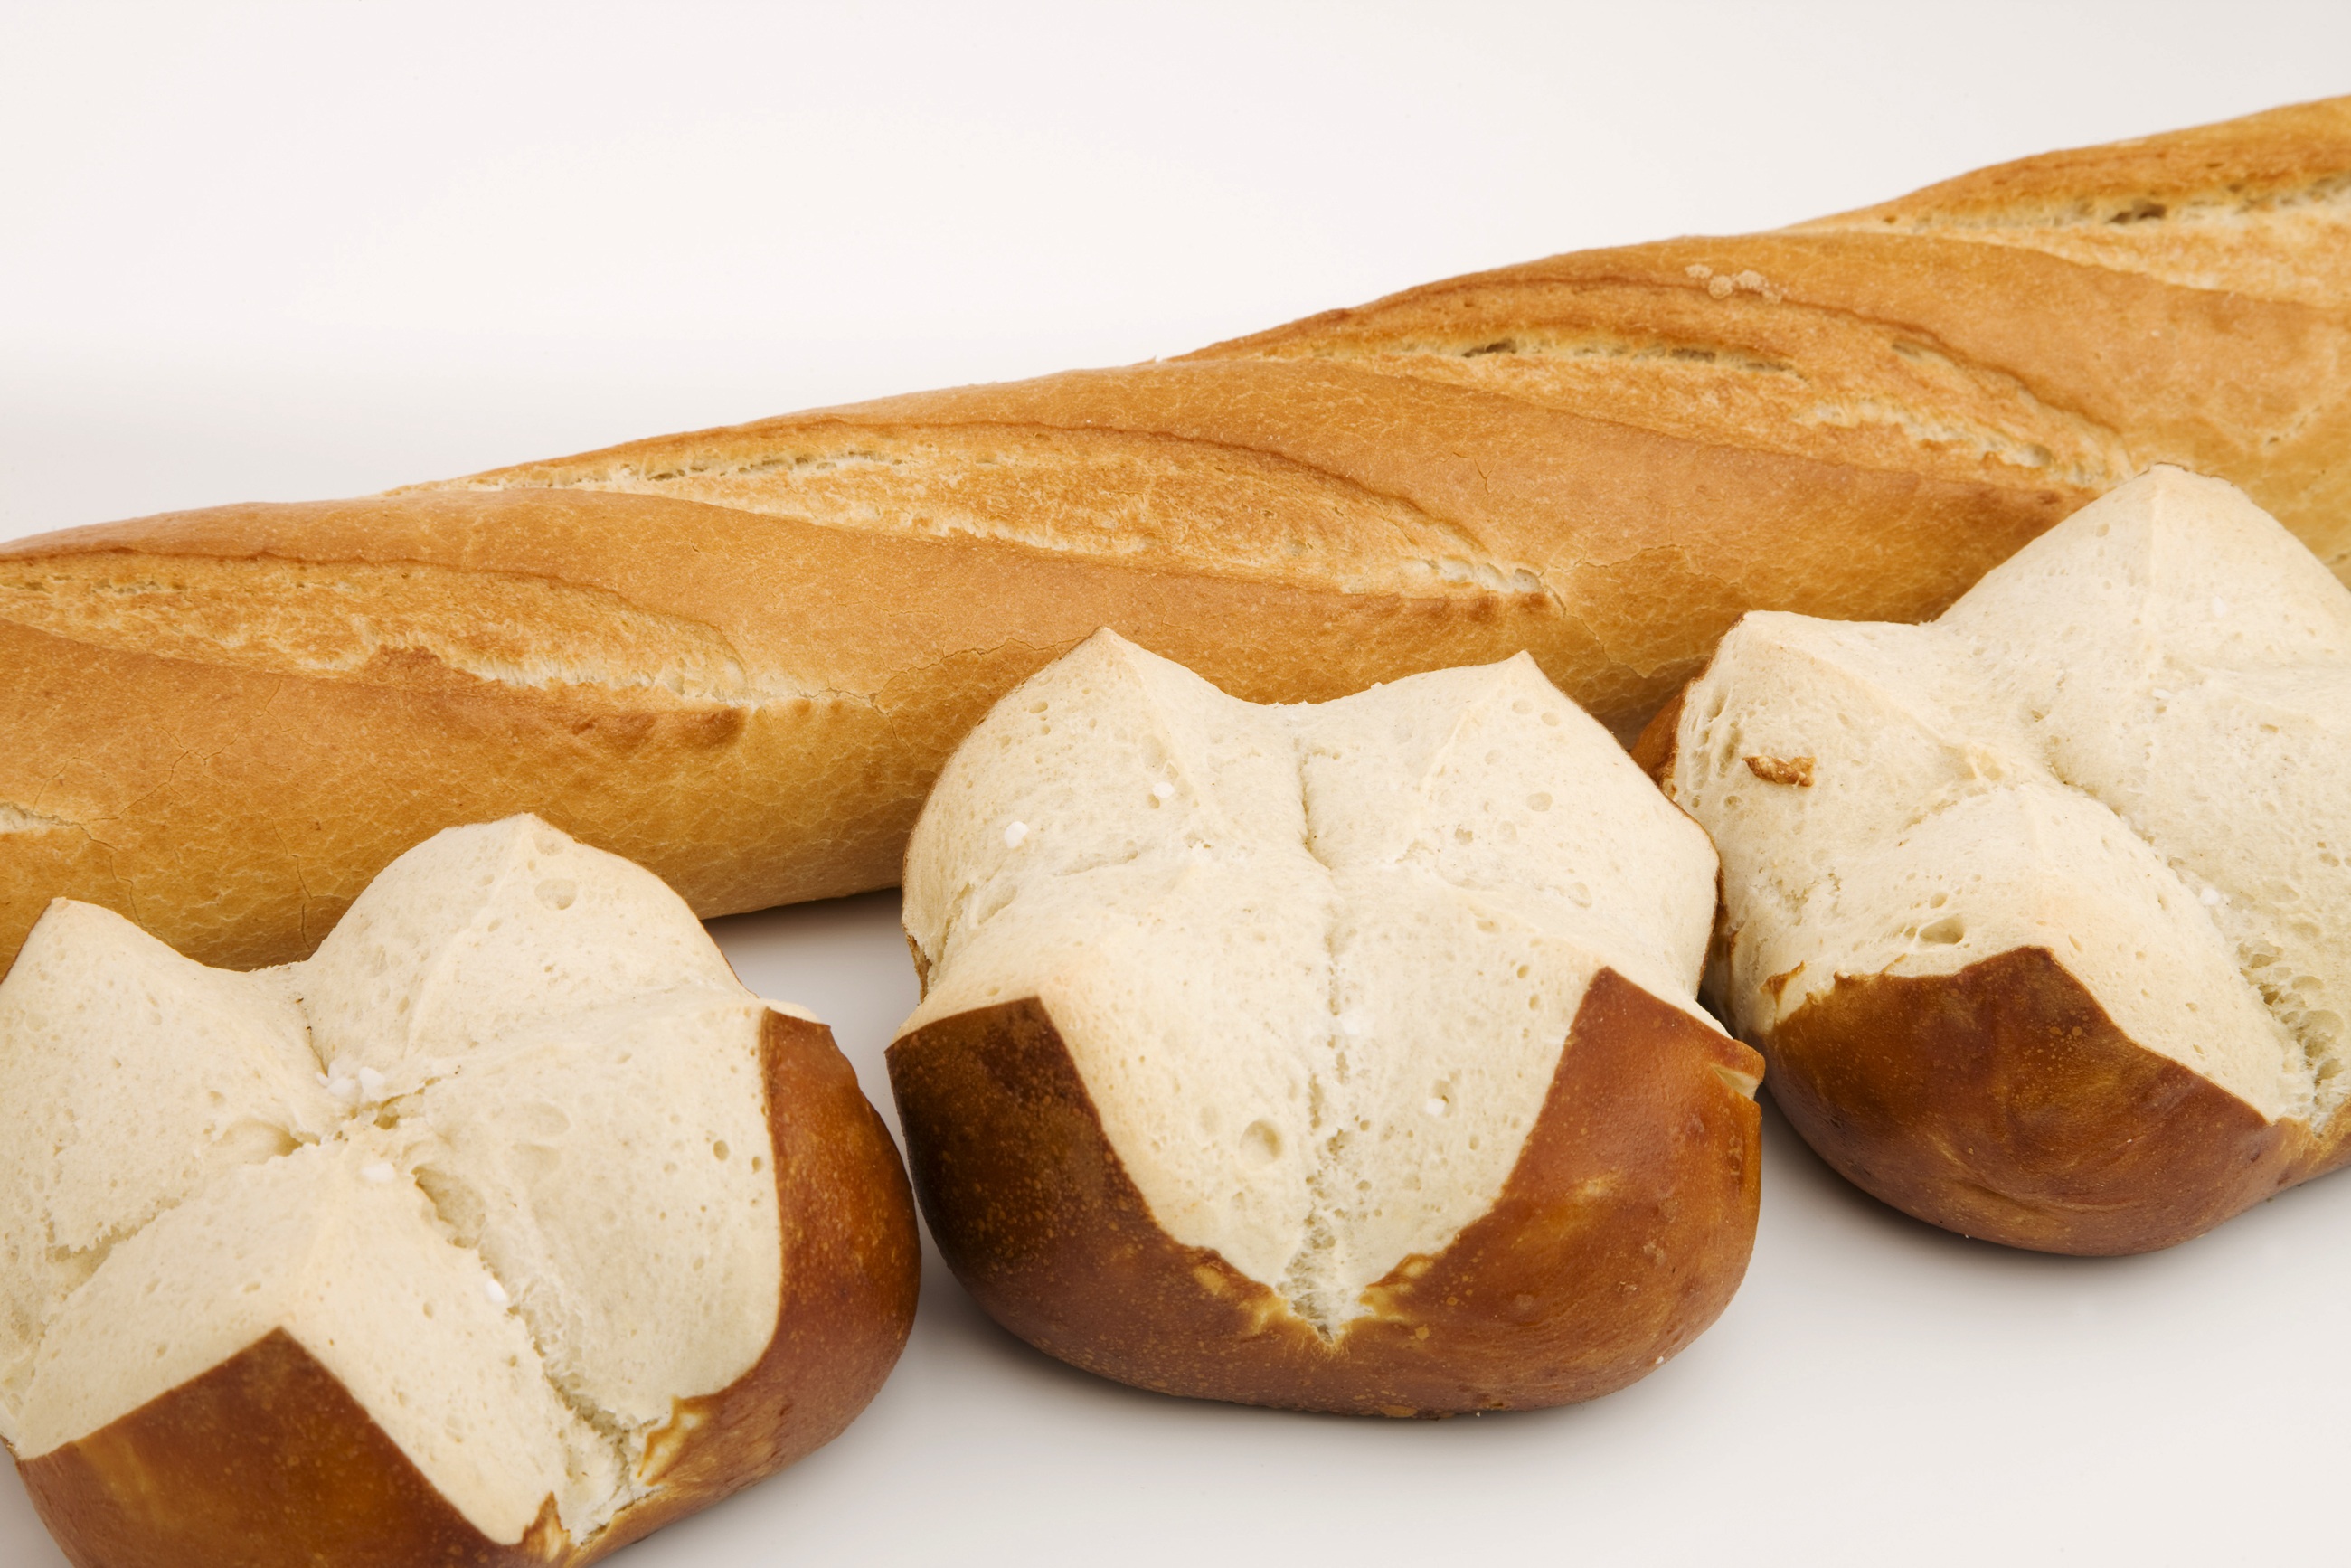
dish, food, produce, baking, dessert, eat, cuisine, delicious, bread, bakery, baked, baguette, bake, roll, ciabatta, frisch, baked goods, white bread, staple food, bread roll, rye bread, lye bread, laugenbr tchen, grass family, sliced bread